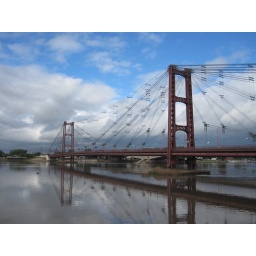
bridge over la pranana river